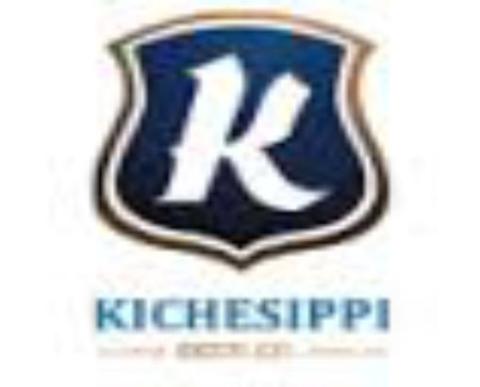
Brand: kichesippi-1
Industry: Food